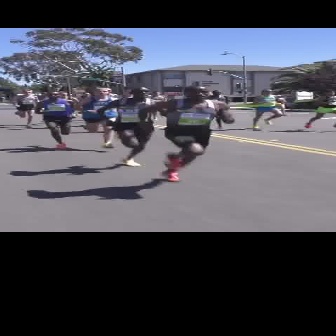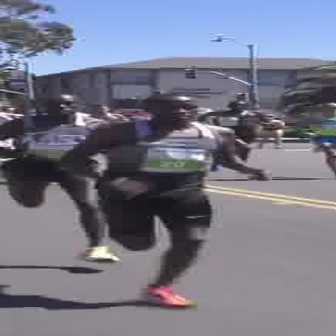
  Please identify the target specified by the bounding box [137,85,233,181] in the first image and locate it in the second image. Return the coordinates in [x_min,y_min,x_max,y_max] format.
Answer: [53,93,266,306]